Carlos Roloff

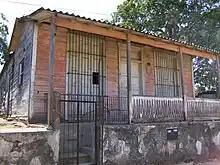
Home, where Roloff lived his last years

That same year he traveled to Cuba after being hired by Bishop and Company, an American sugar-exporting firm in Caibarién, Las Villas Province, as a bookkeeper. In Caibarién he became known as Carlos Roloff Mialofsky. He was a founder of the San Juan Masonic Lodge in 1866 and was treasurer of the El Progreso Social Club, gaining a local reputation for his success in the position.